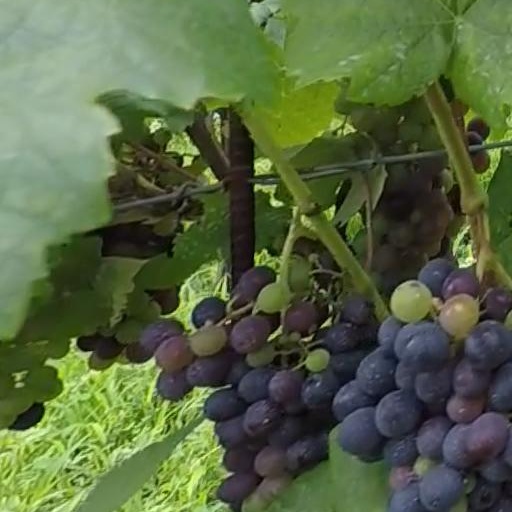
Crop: grape